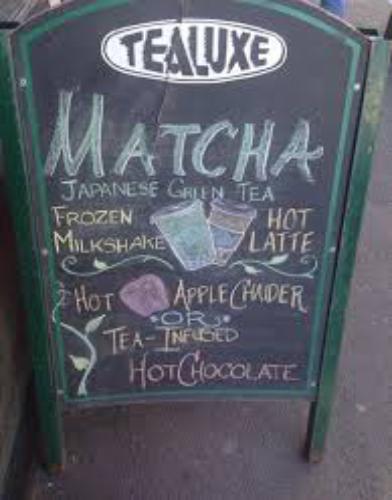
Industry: Food